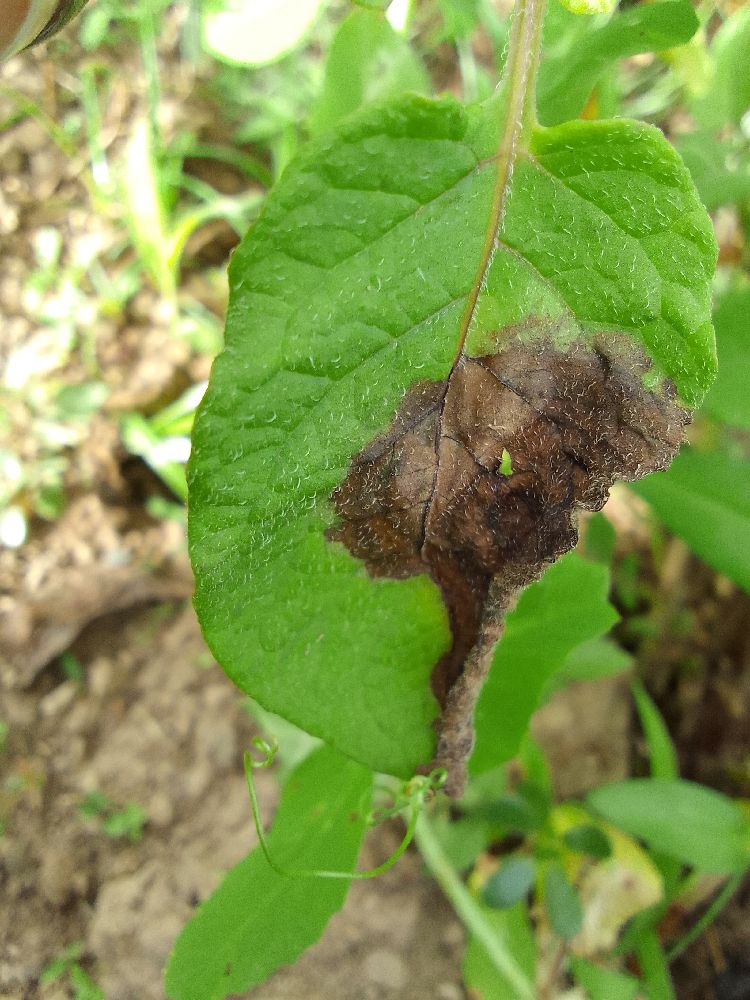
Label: Late blight